Cosener's House

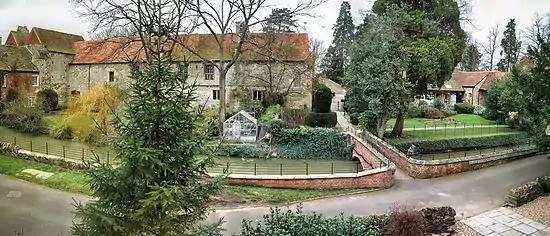
Views from The Cosener's House

The Cosener's House sits on the northern bank of the River Thames in Abingdon, separated from the town by the Abbey mill stream and within the original grounds of Abingdon Abbey. It is located near the centre of the town of Abingdon, Oxfordshire, England. It is run as a conference centre with accommodation by the Science and Technology Facilities Council (STFC). The annual UK Next Generation Networking meeting, Multi-Service Networks, takes place at the Cosener's House every July.